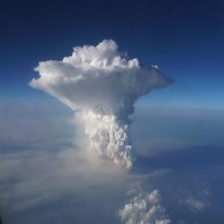
Cloud type: Cumulonimbus